Describe the emotion expressed in this image:  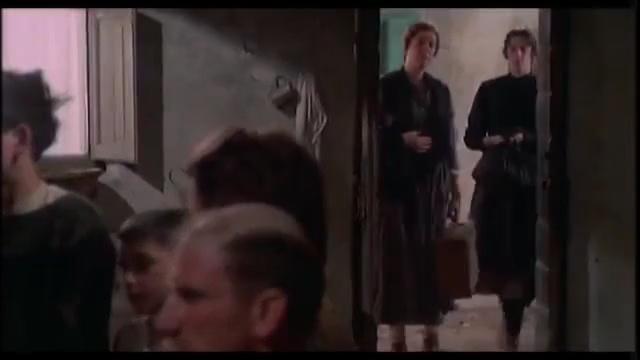
This person displays Fear, valence and arousal with low intensity.